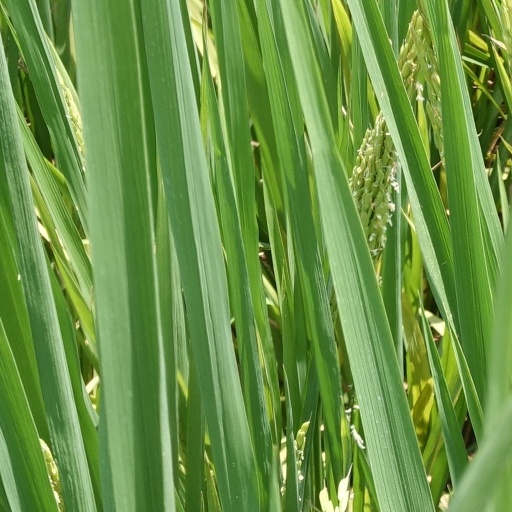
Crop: rice